Hanbok

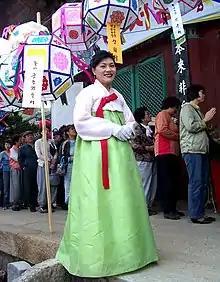
Jeogori and chima

The is the basic upper garment of the hanbok, worn by both men and women. It covers the arms and upper part of the wearer's body.